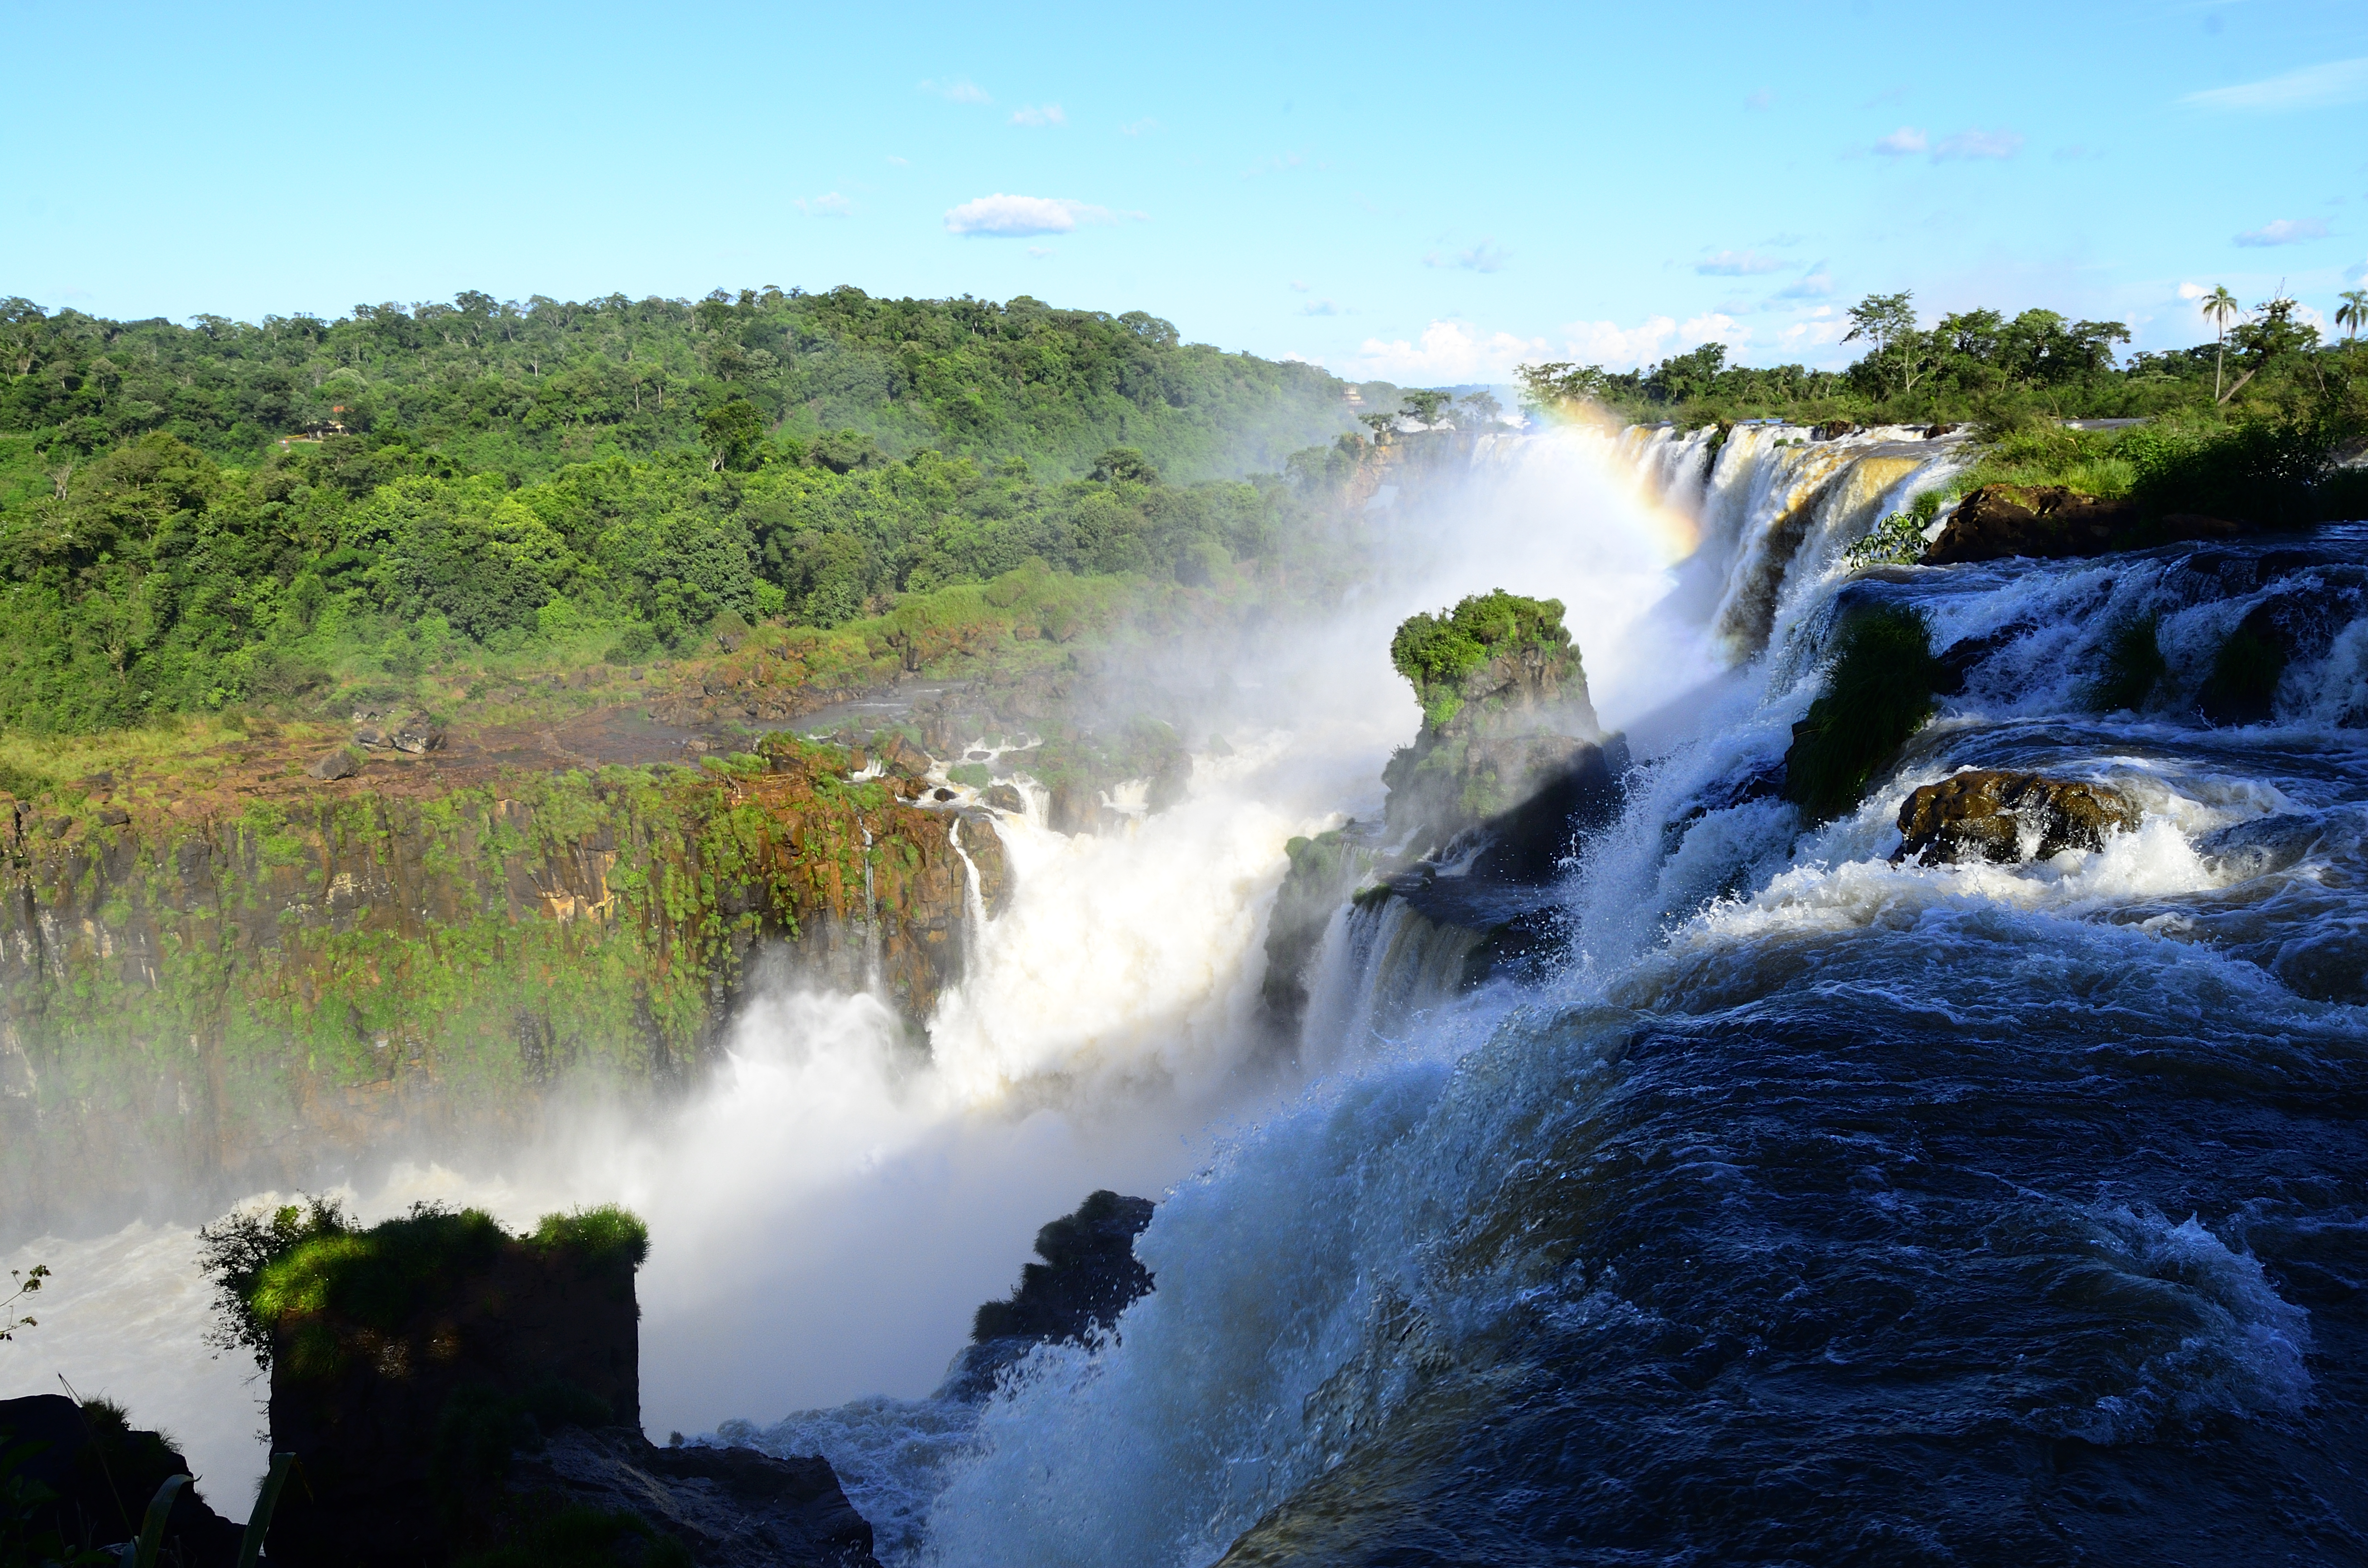
landscape, sea, coast, water, nature, rock, waterfall, wave, river, stream, rapid, body of water, falls, agua, argentina, cascada, iguazu, cataratas, iguassu, saltos, water feature, atmospheric phenomenon